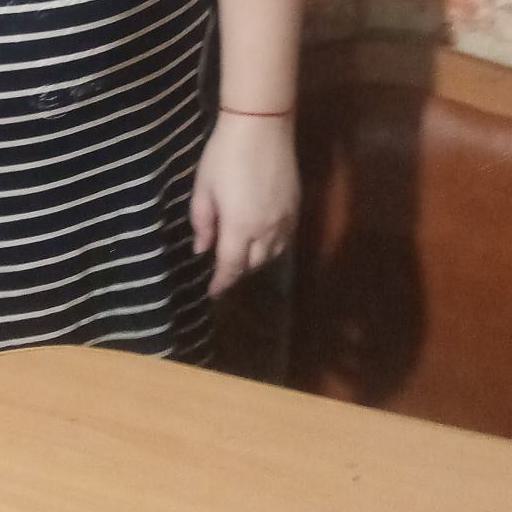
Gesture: no_gesture